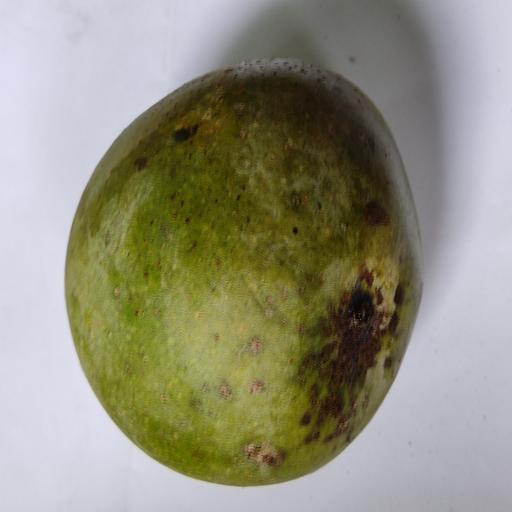
Crop type: Mango_Himsagar